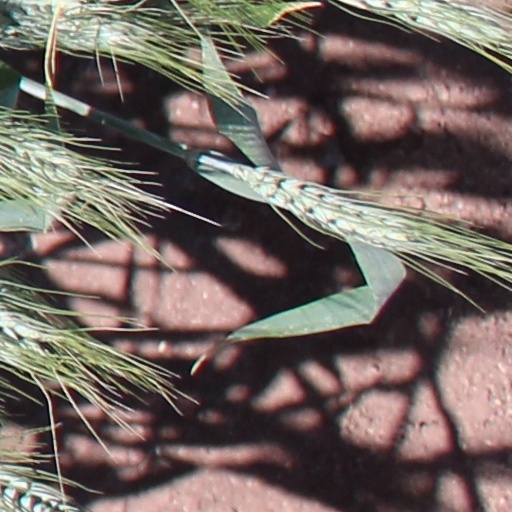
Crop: wheat